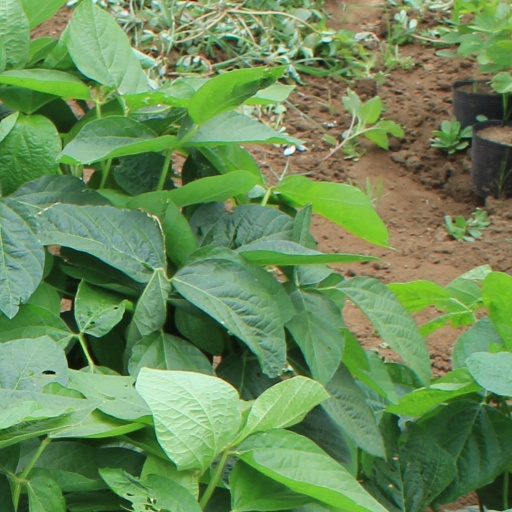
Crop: soybean